Tim Hoogland

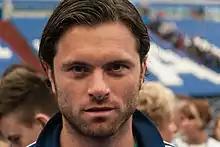
Hoogland with Schalke 04 in 2013

Tim Klaus Hoogland (born 11 June 1985) is a retired German footballer who last played as a defender or midfielder for Australian A-League club Melbourne Victory FC.